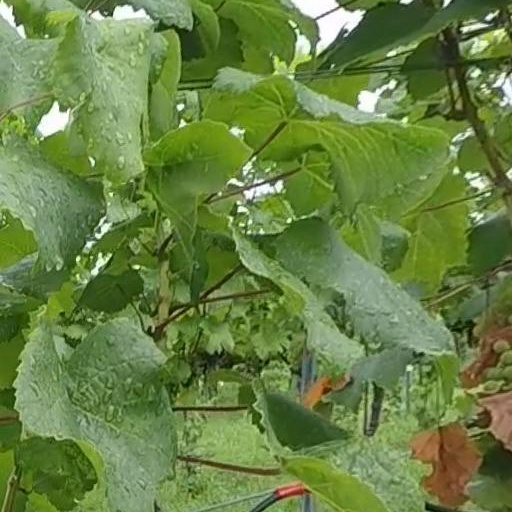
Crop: grape